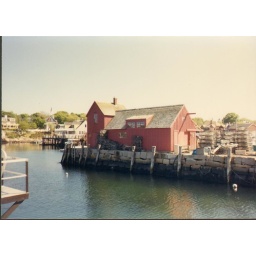
Another view of Motif No. 1 (aka the red fish shack) in Rockport, Maine.